Bertram Keightley

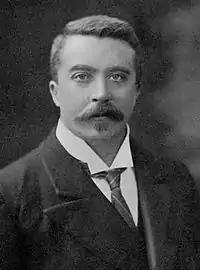

Bertram Keightley (4 April 1860 in Birkenhead, England – 31 October 1944), like his nephew Archibald Keightley, was a prominent English Theosophist who helped Helena P. Blavatsky in editing her magnum opus, "The Secret Doctrine". He founded the Indian Section of the Theosophical Society and became its first General Secretary from 1897 to 1901. He also served as the General Secretary of the English Section of the Theosophical Society from 1901 to 1905.